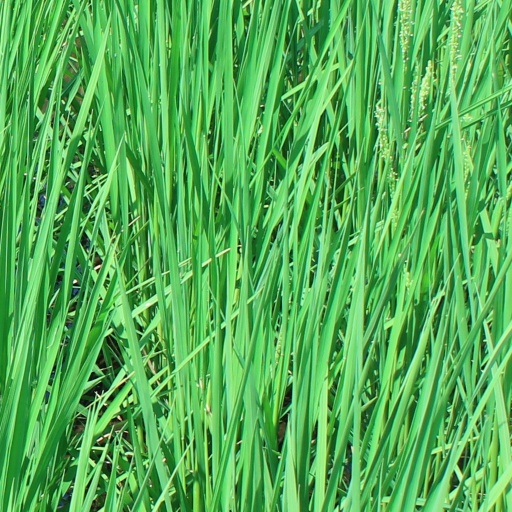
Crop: rice